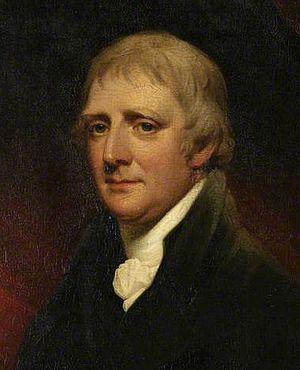
Sir Richard Croft, 6ᵉ baronnet est un médecin anglais de la famille royale britannique et l'obstétricien de la princesse Charlotte de Galles.